Special Assault Team

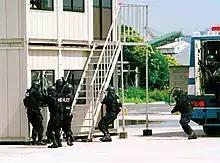
SAT operators disembarking from an armored vehicle and preparing to enter a structure

SAT teams are set up at eight prefectural police agencies. In most prefectures they belong to the Riot Police Unit, but in the MPD it is directly under its First Security Division, Security Bureau, and the Security Division under the Osaka Prefectural Police.